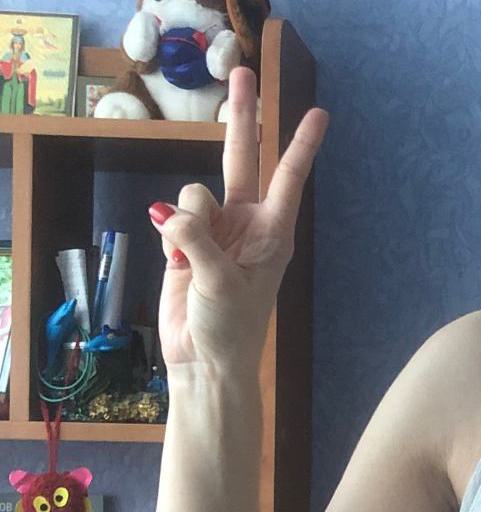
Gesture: peace